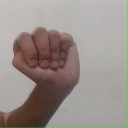
अक्षर: ठ